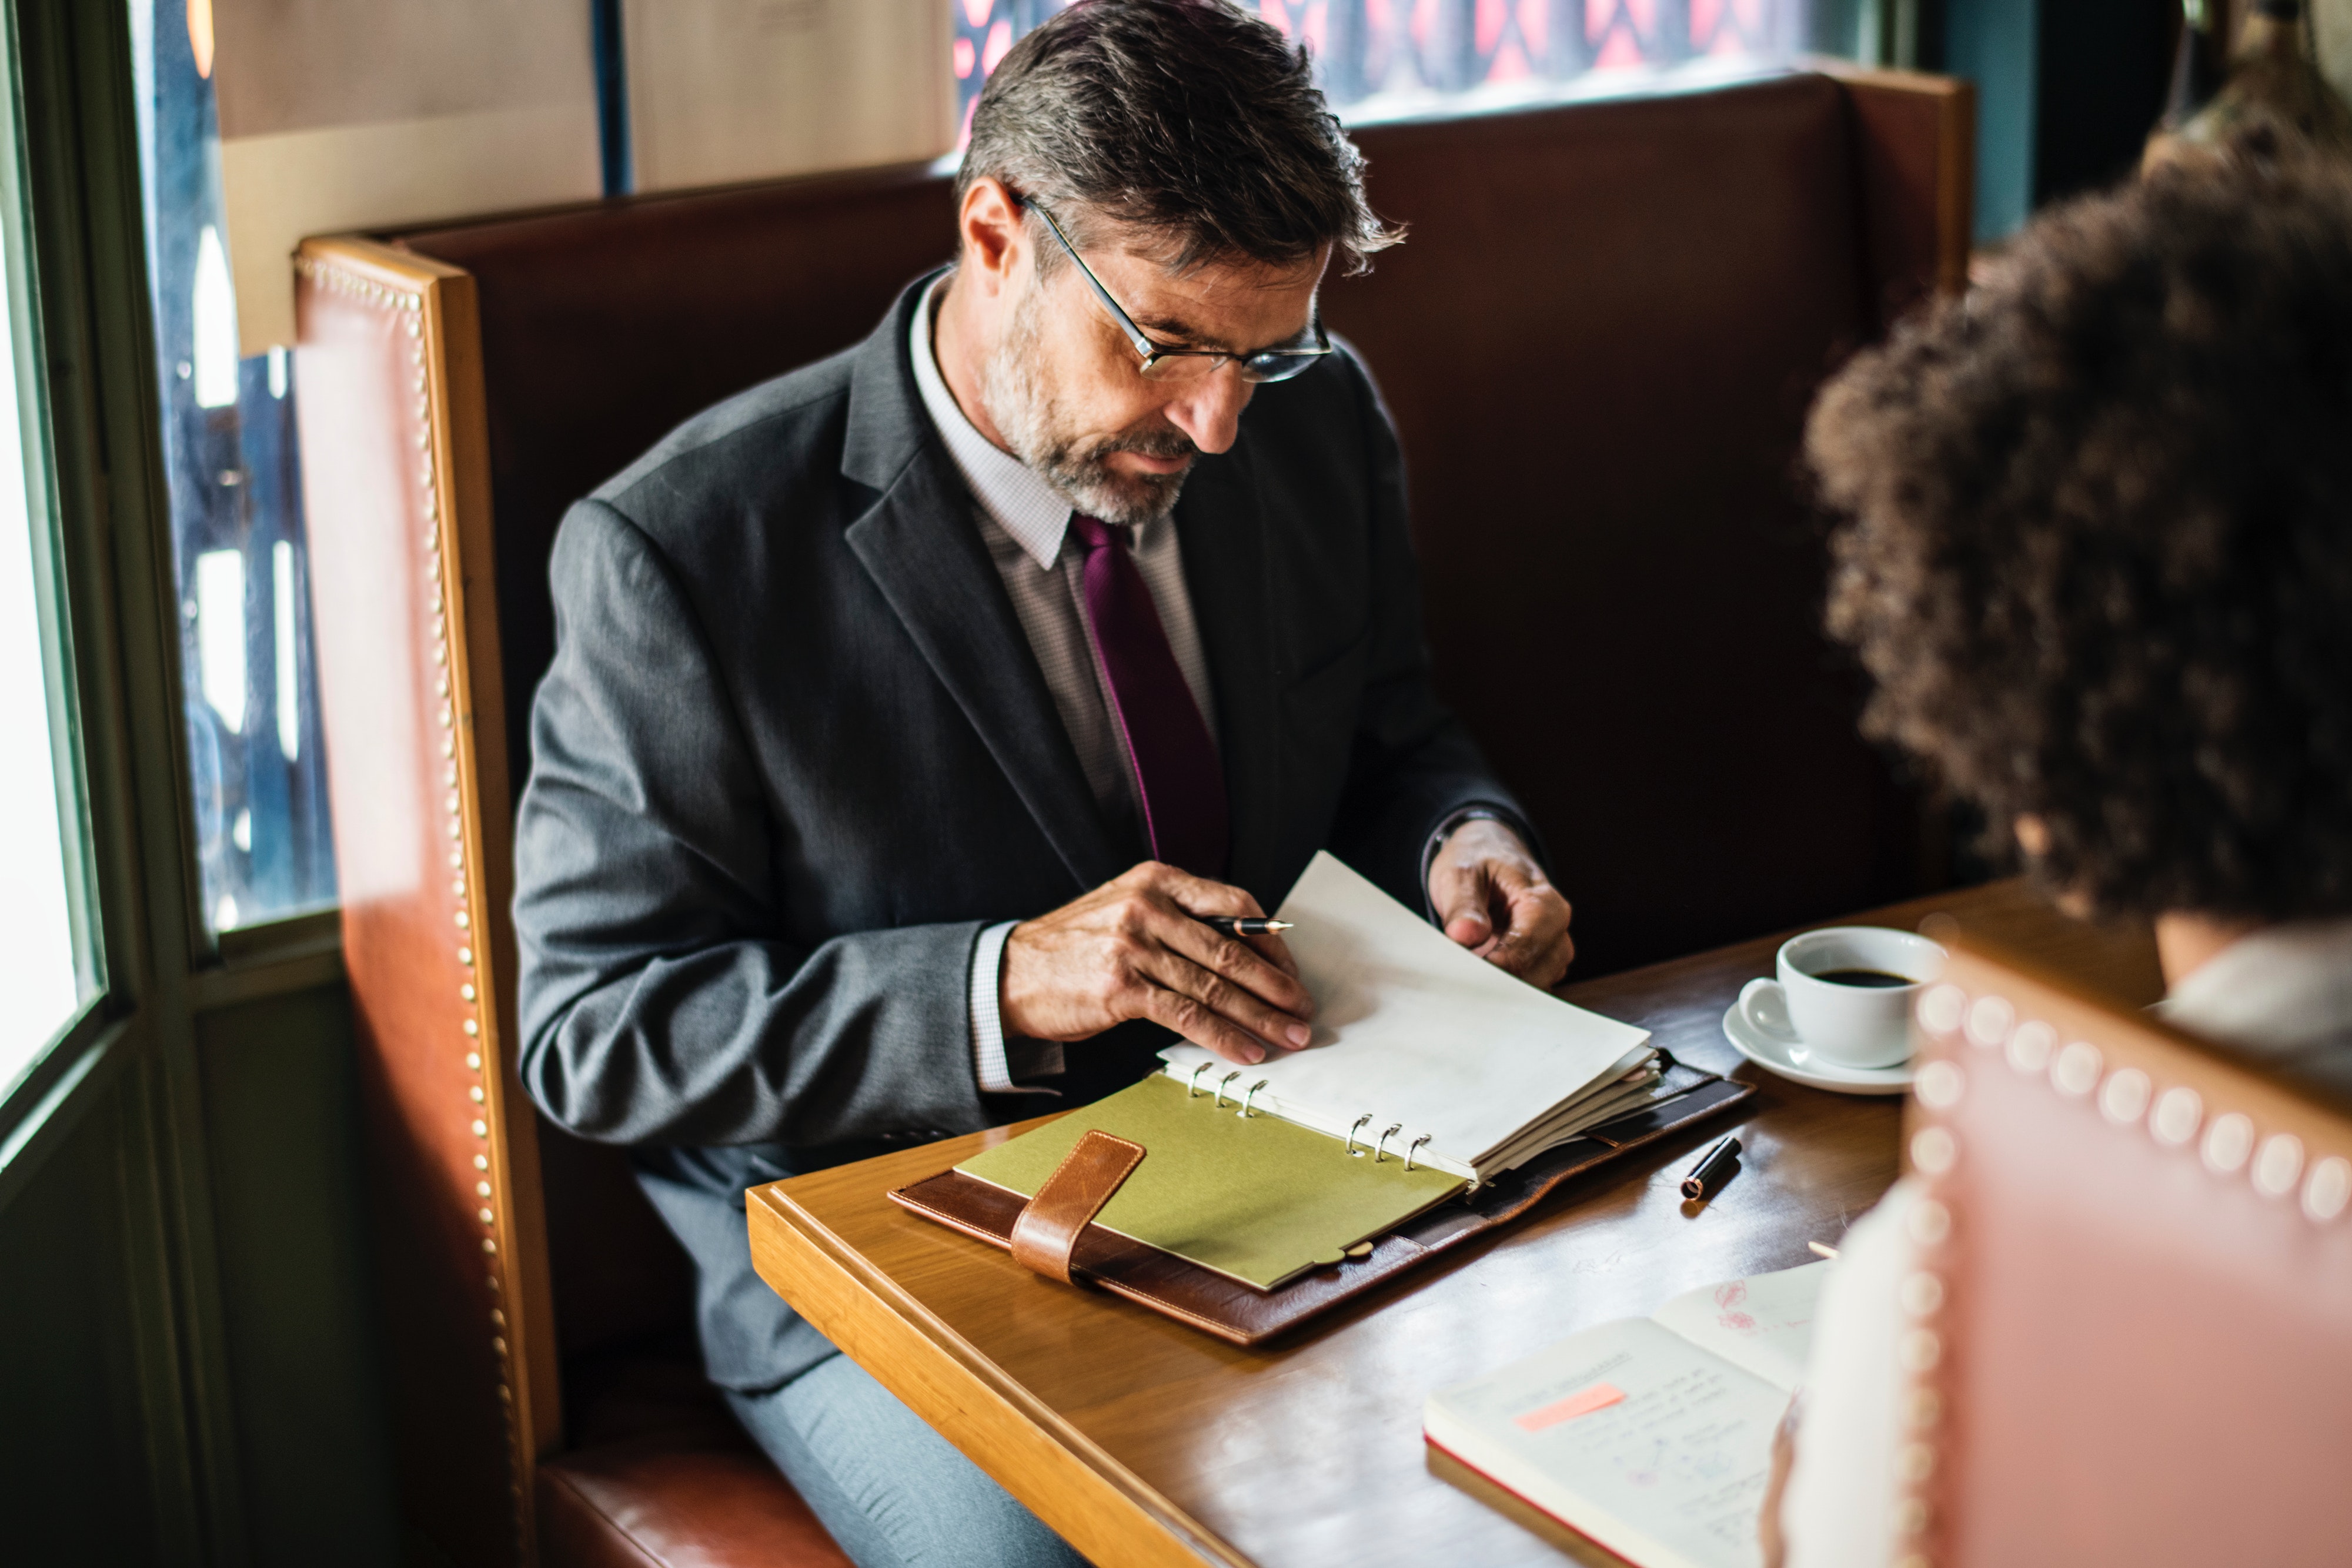
communication, business, conversation